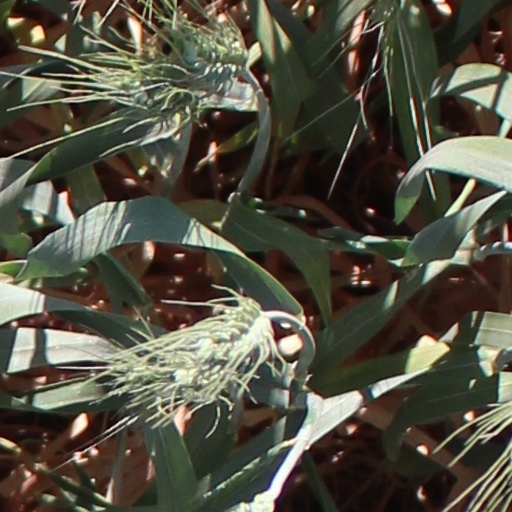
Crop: wheat